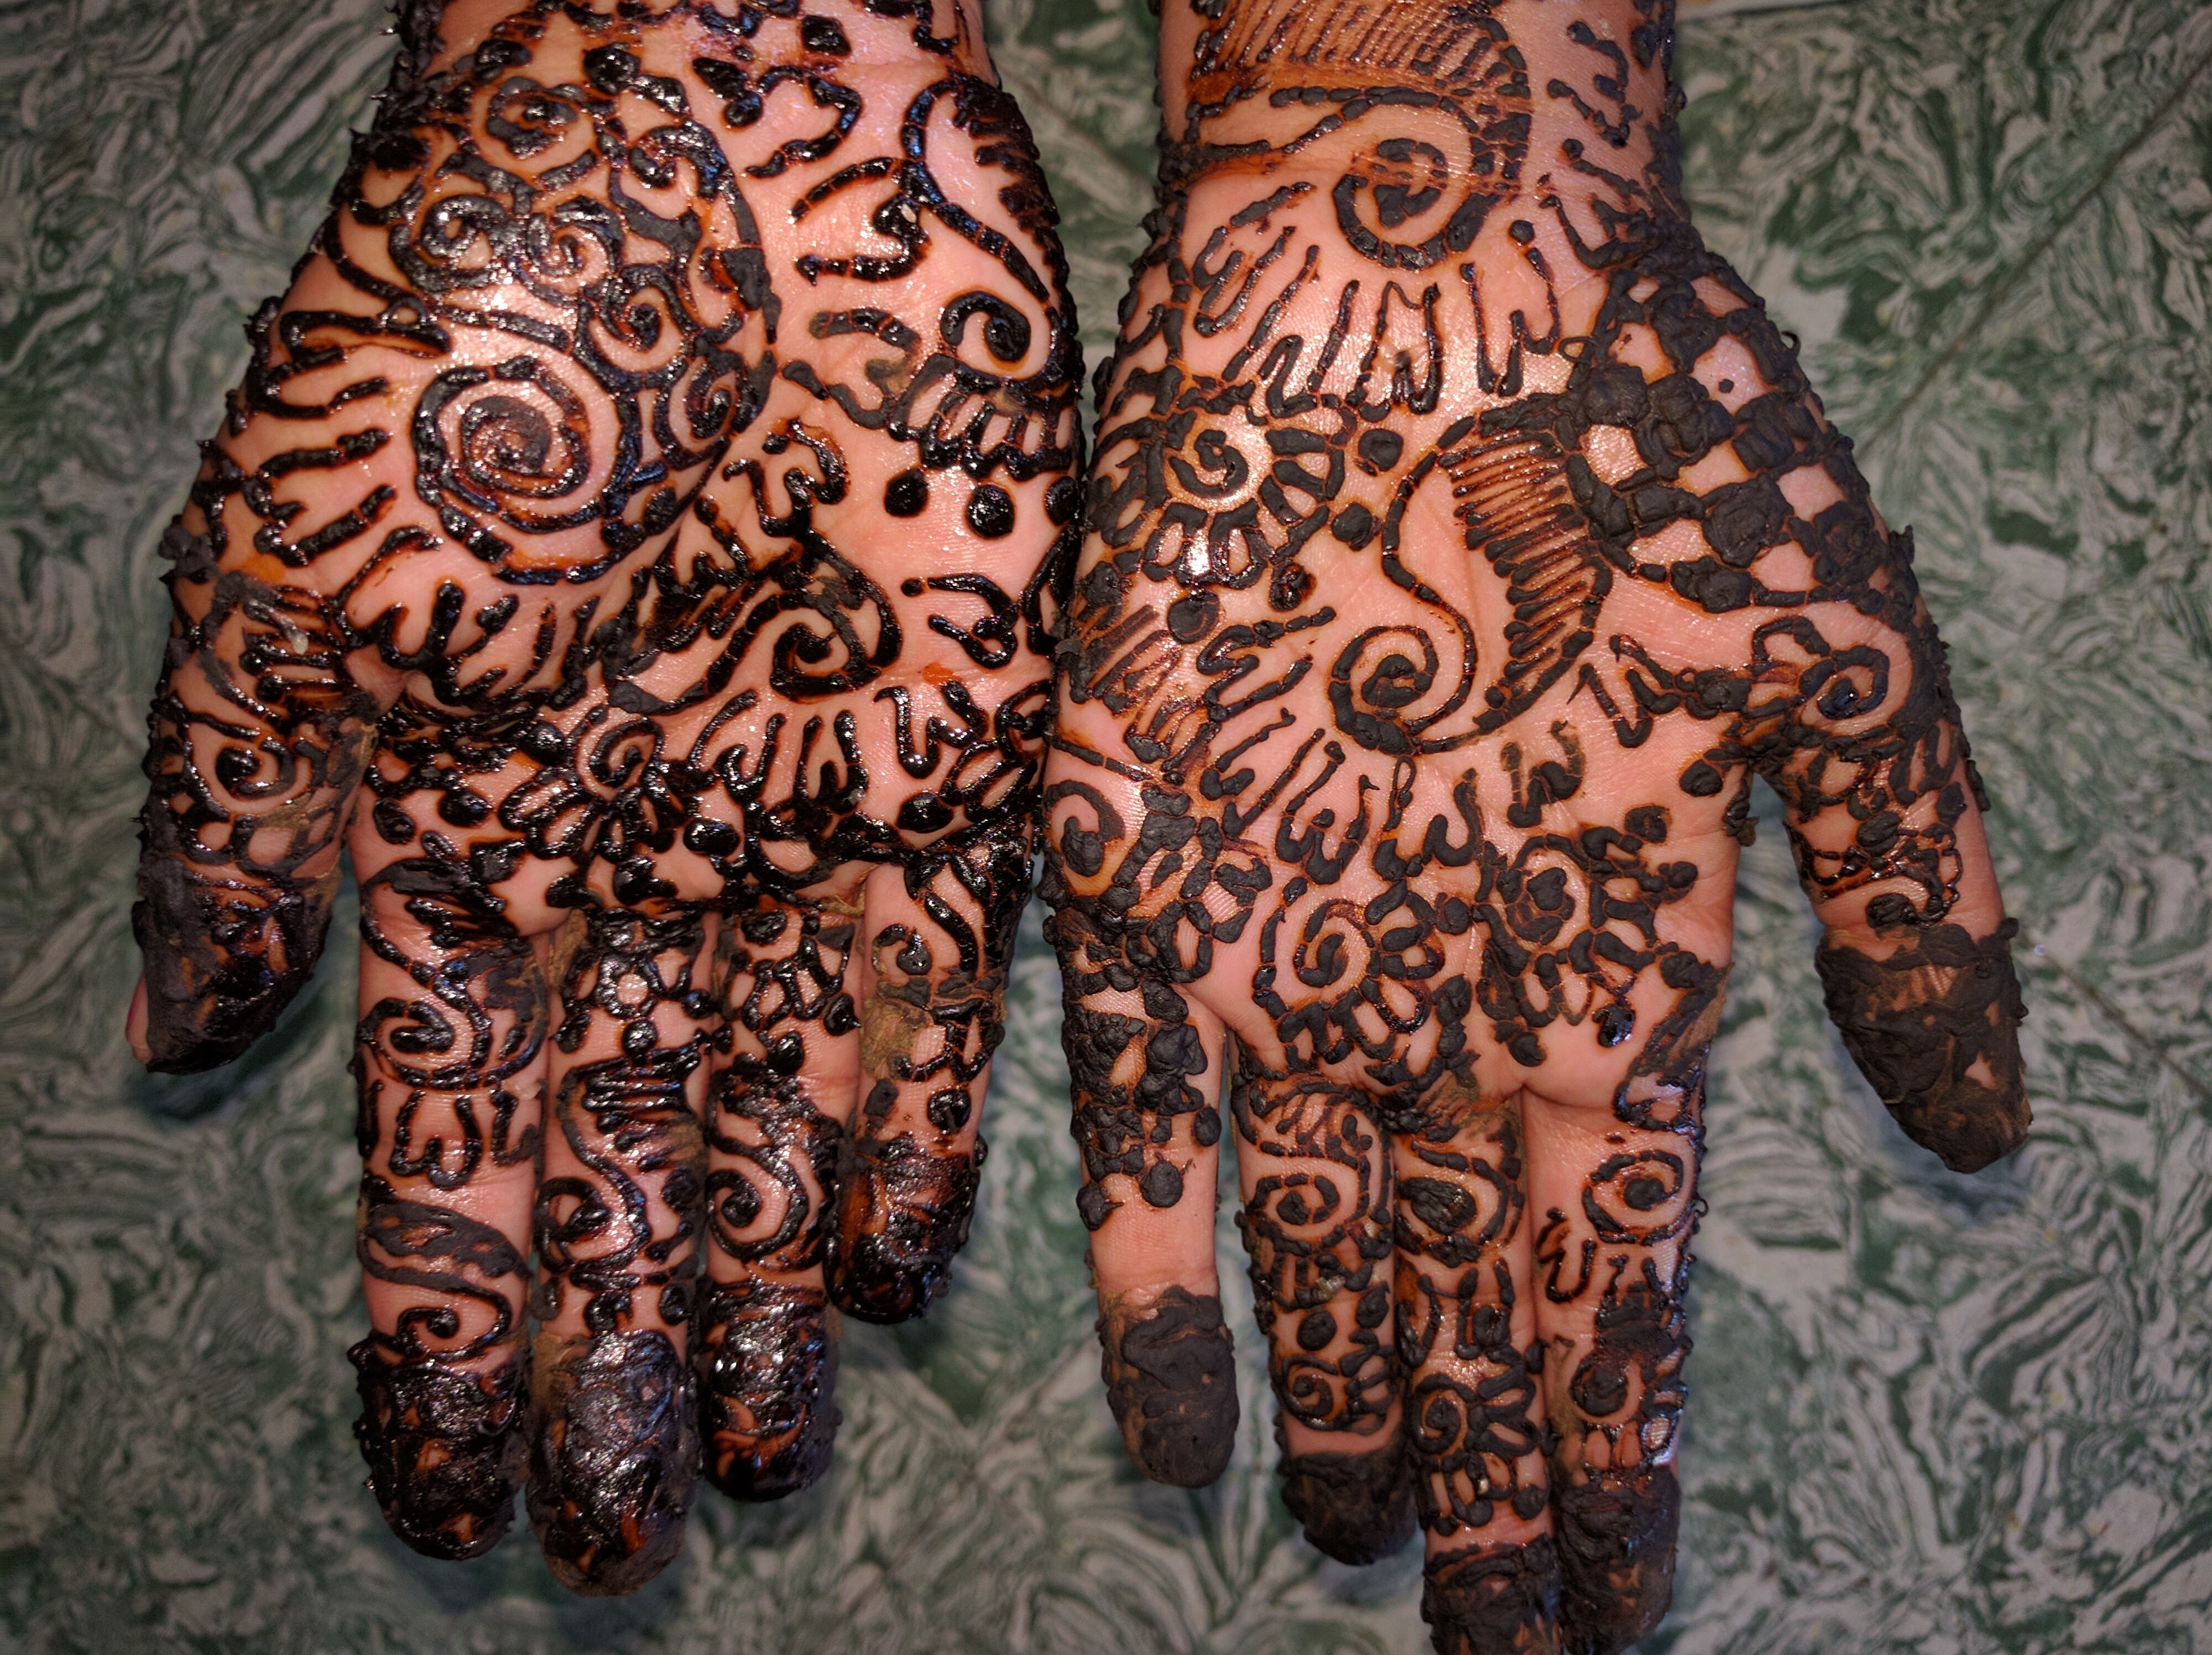
hand, pattern, henna, arm, bride, design, mehndi, mehndi designs, indian bride, indian tattoo